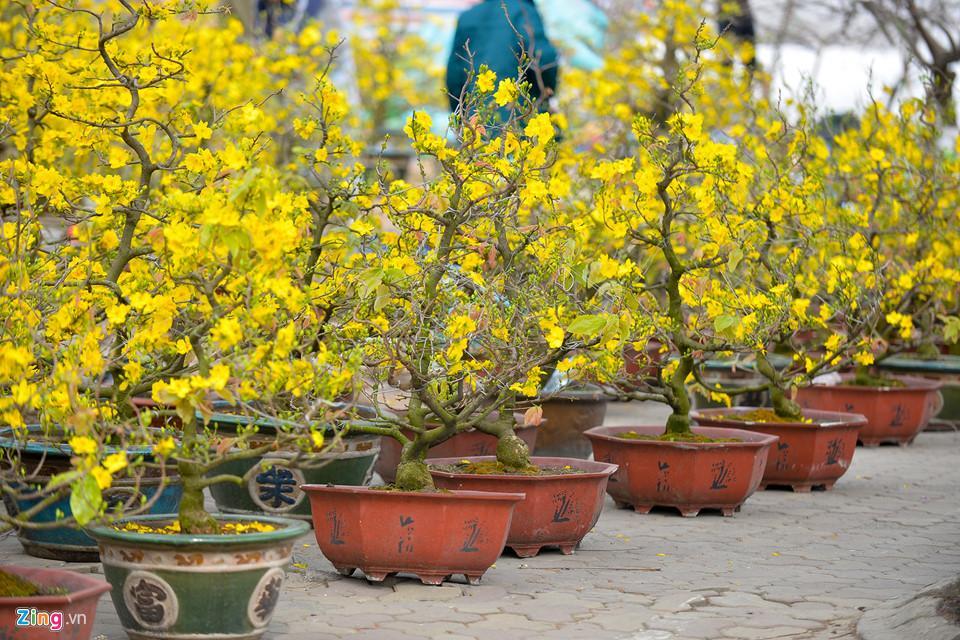
ở trên đường có sự xuất hiện của những chậu cây mai